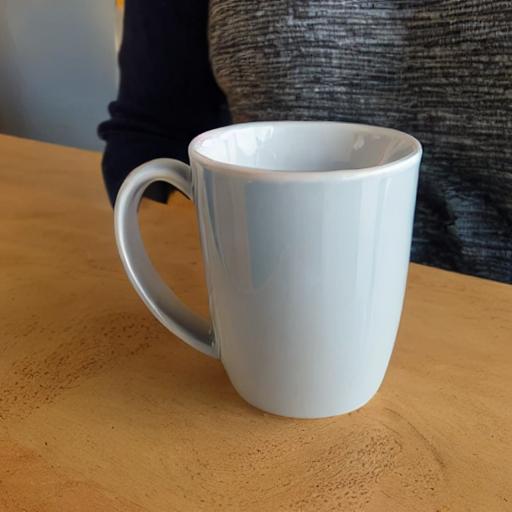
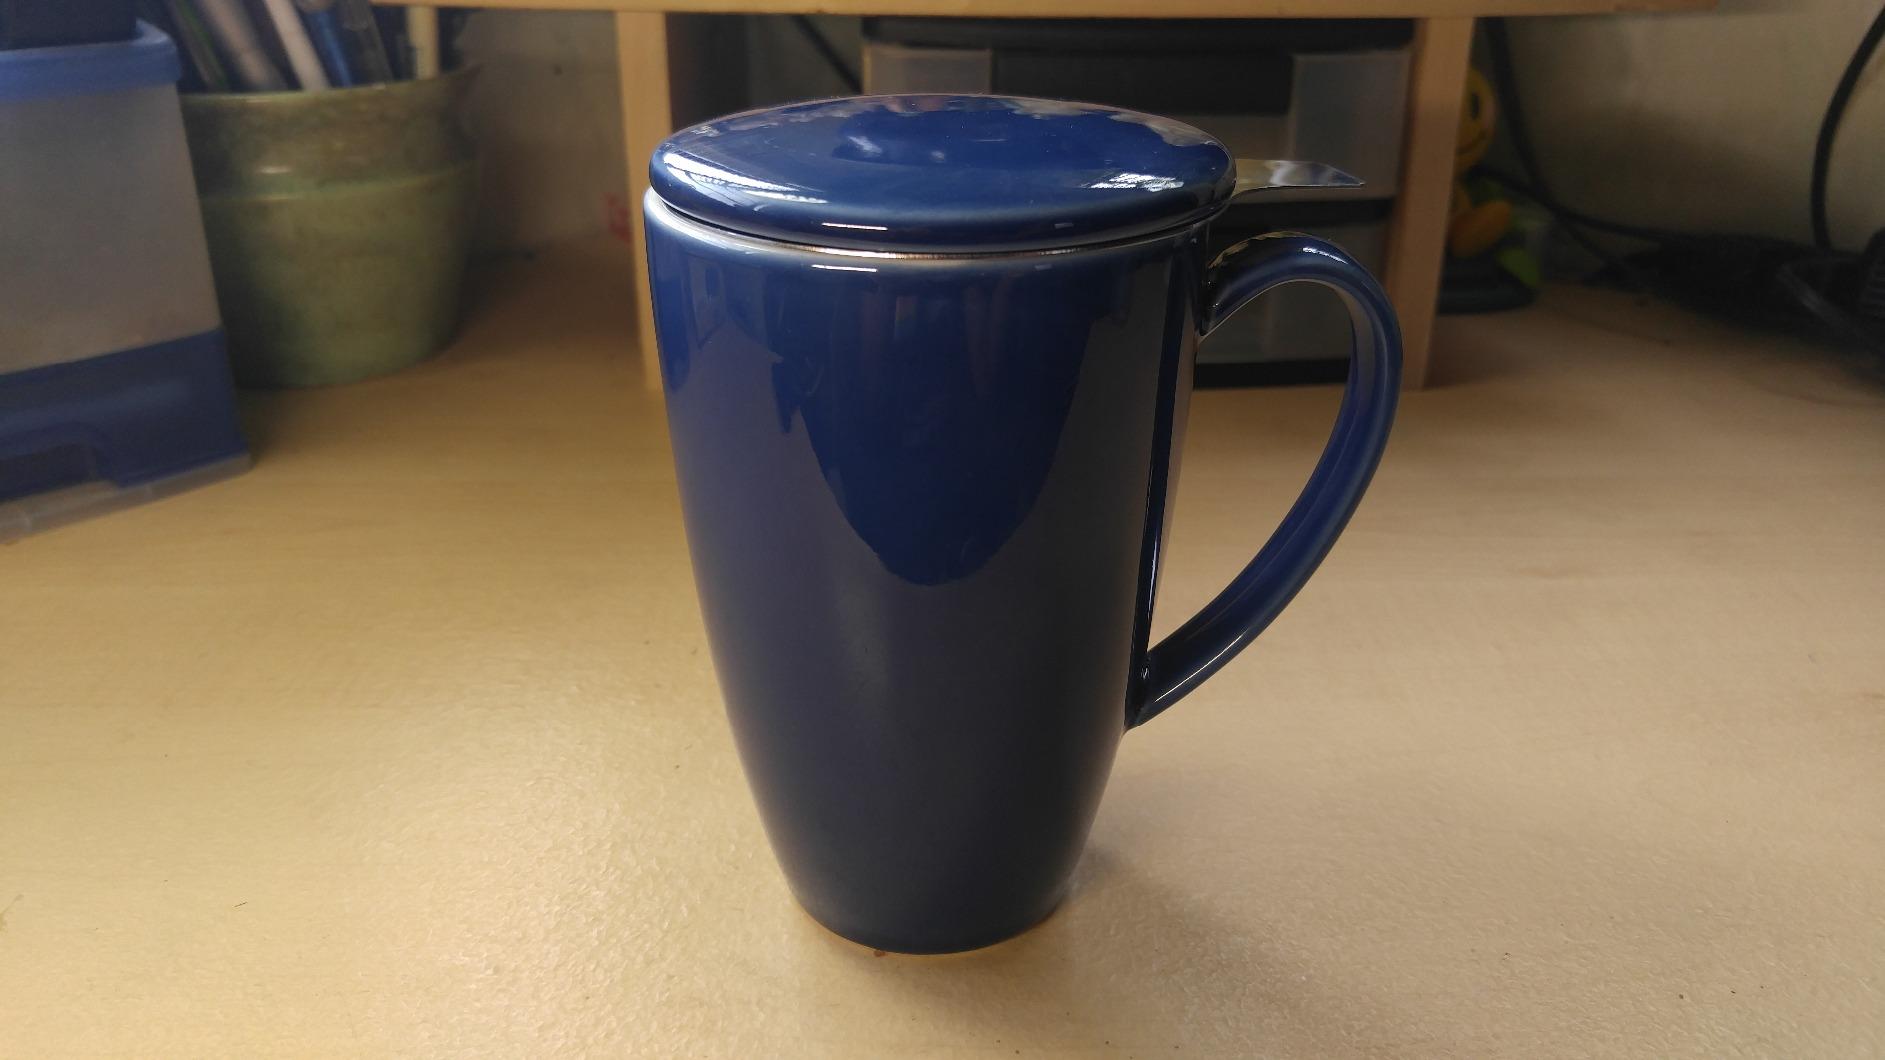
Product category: items_mug
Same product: no